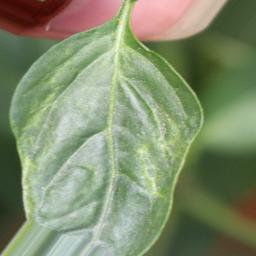
Label: mites_and_trips